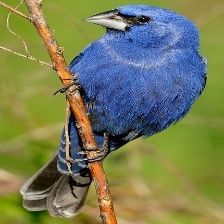
Species: BLUE GROSBEAK
Scientific name: PASSERINA CAERULEA